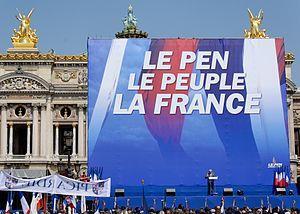
Jean-Marie Le Pen à la tribune lors du défilé du Front National en l'honneur de Jeanne d'Arc.